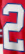
Number: 2